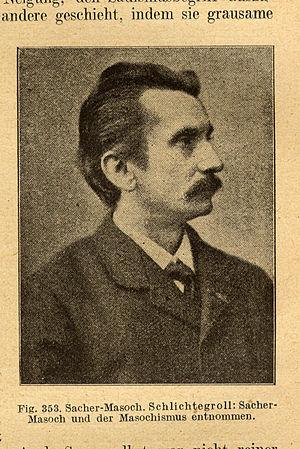
Le masochisme est la recherche d'un plaisir dans la douleur. À l'origine, cette recherche est liée à des pratiques à caractère sexuel. Par extension, les conduites masochistes sont le fait de personnes qui recherchent la souffrance et l'humiliation, et/ou qui s'y complaisent.